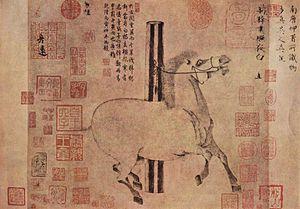
742-756 : activité du peintre animalier chinois Han Gan, qui peint des chevaux.